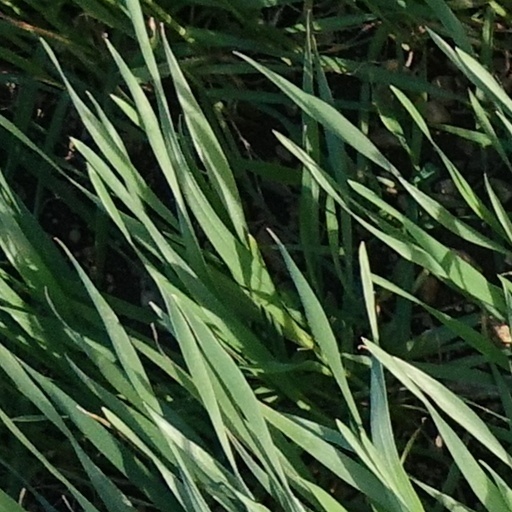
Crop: wheat